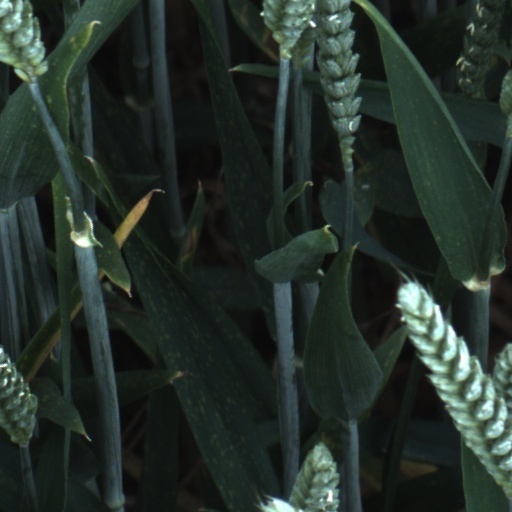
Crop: wheat